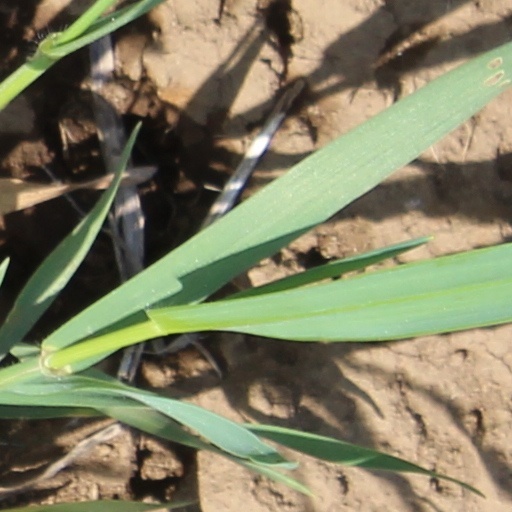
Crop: wheat